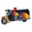
Label: motorcycle